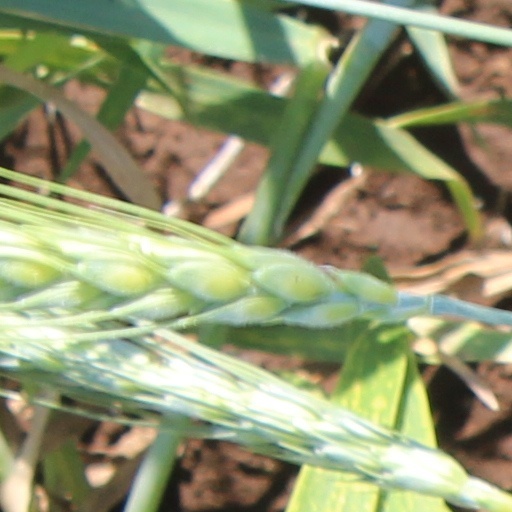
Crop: wheat